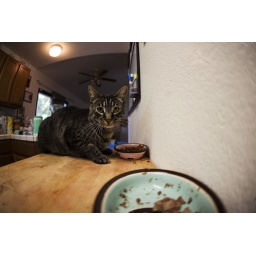
Today I decided to chase my cat around the house with my fisheye lens.